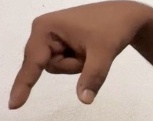
ASL sign: Q